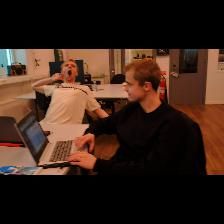
Label: Human